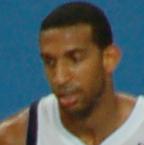
Age: 24